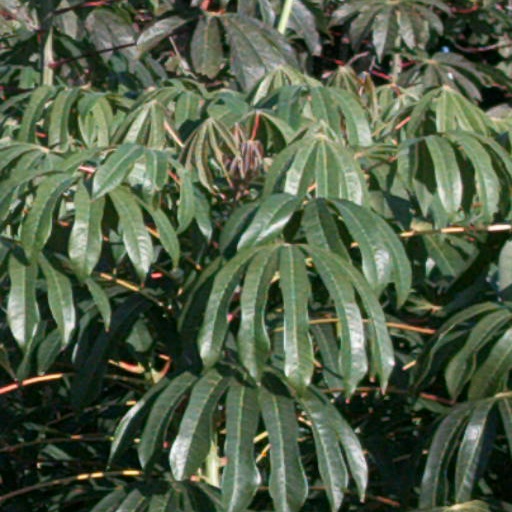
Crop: cassava